Sky position (RA, Dec in degrees): 143.874, 3.655
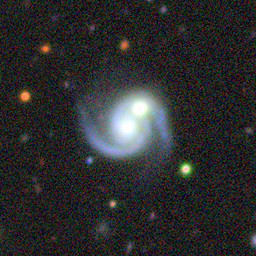
Galaxy morphology: Merging Galaxies